Georgia Institute of Technology College of Computing

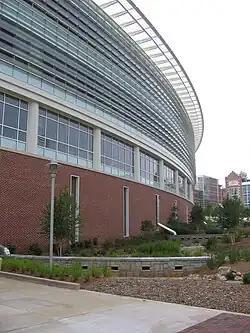
Klaus Advanced Computing Building

Georgia Tech's College of Computing traces its roots to the establishment of an Information Science degree program established in 1964. In 1963, a group of faculty members led by Dr. Vladimir Slamecka and that included Dr. Vernon Crawford, Dr. Nordiar Waldemar Ziegler, and Dr. William Atchison, noticed an interdisciplinary connection among library science, mathematics, and computer technology. The group drafted an outline for a masters-level program that would combine elements from each of these disciplines. The Georgia Tech administration accepted the plan to establish a Master of Science in Information Science which was first offered in 1964 under the School of Information Science. Dr. Slamecka, who had spearheaded the effort, was named the school's first chair.